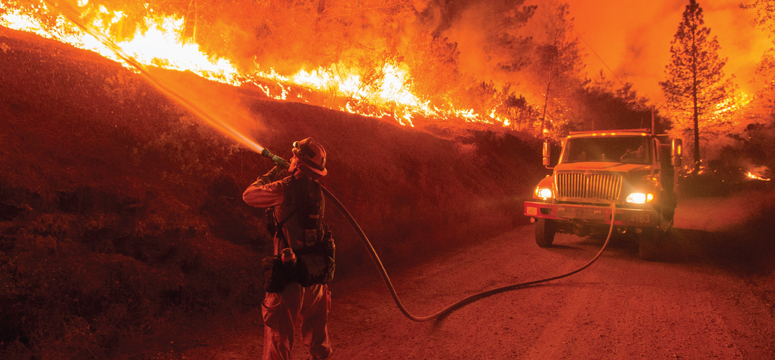
Fire: yes
Smoke: no